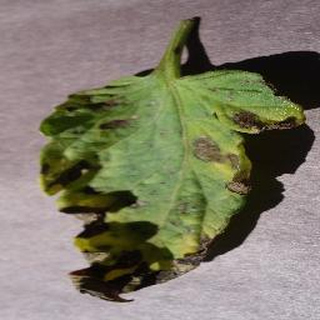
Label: tomato_early_blight